Henry Darnall II

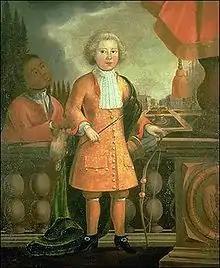
Henry Darnall III, aged around 8, by Justus Engelhardt Kühn

Henry Darnall II was born in 1682 in Maryland, the son of the wealthy Roman Catholic planter and politician Henry Darnall (1645 – 17 June 1711) and his wife Eleanor Hatton Brooke (1642–1725). During the Protestant Revolution of 1689 Darnall was defeated in battle by the Puritan John Coode, who seized power in the Province and barred Roman Catholics from holding public office.